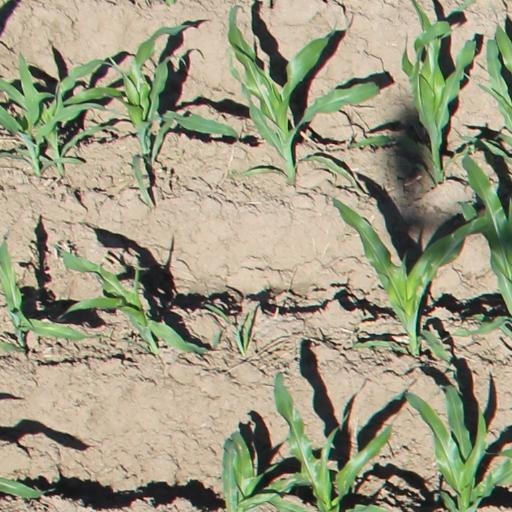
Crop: maize; corn